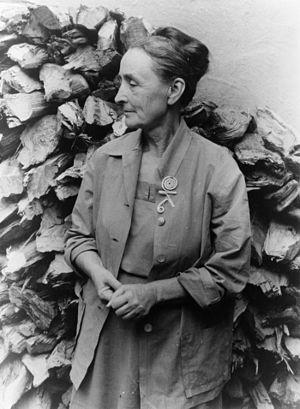
Cette liste recense les femmes mentionnées sur The Dinner Party, une installation artistique de Judy Chicago.
Georgia O'Keeffe, née le 15 novembre 1887 à Sun Prairie, dans le Wisconsin, et morte le 6 mars 1986 à Santa Fe, Nouveau-Mexique, est une peintre américaine considérée comme une des peintres modernistes et des précisionnistes majeures du XXᵉ siècle.